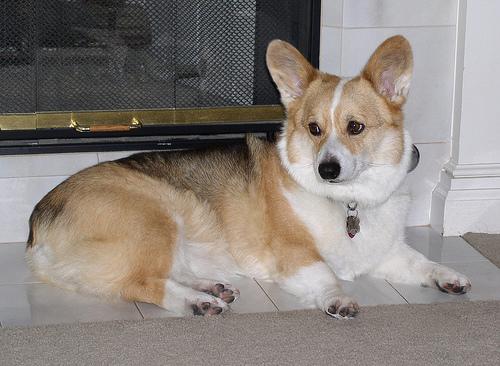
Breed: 205-n000029-Pembroke